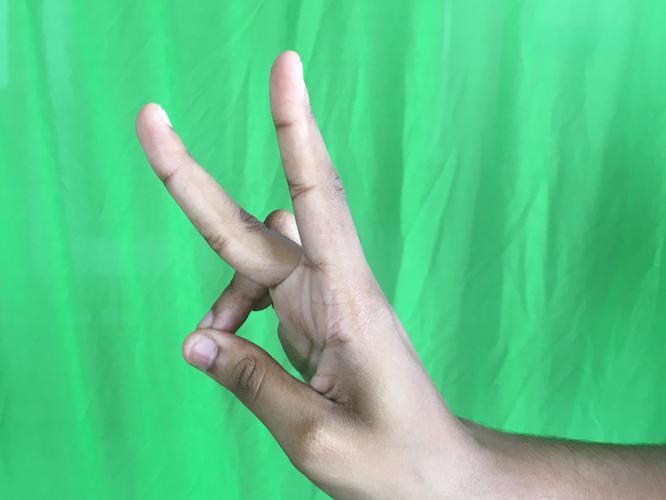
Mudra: Katrimukha
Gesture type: single_hand